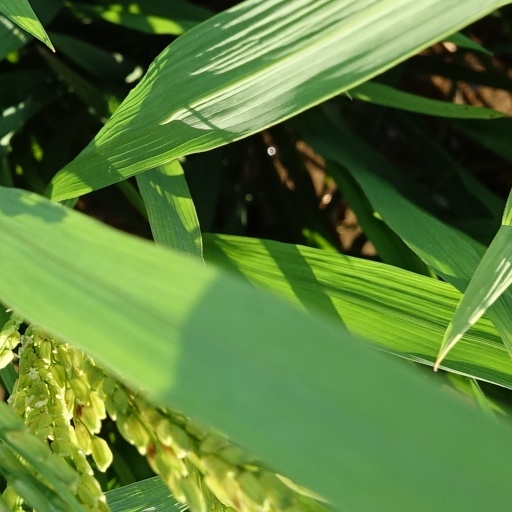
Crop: rice